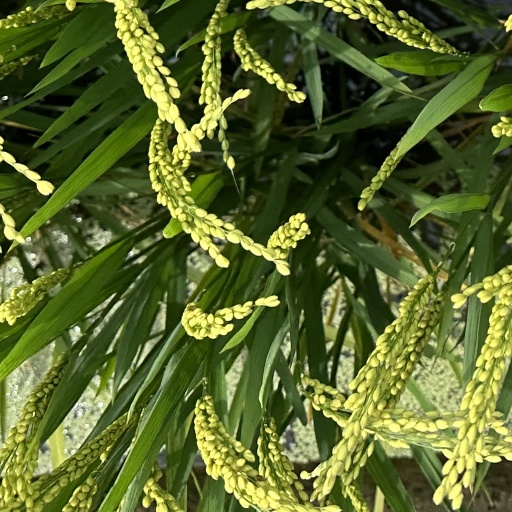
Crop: rice